Fauna of Louisiana

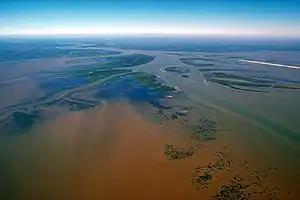
An aerial view of the Atchafalaya Swamp, the largest swamp in the U.S.

Much of the state's lands were formed from sediment washed down the Mississippi River, leaving enormous deltas and vast areas of coastal marsh and swamp. The northern parts of Louisiana mostly consist of woodlands which are home to deer, squirrels, rabbits, bears, muskrats, mink, opossums, bobcats, and skunks. Louisiana's forests offer a mix of oak, pine, beech, black walnut, and cypress trees. In the Piney Woods in the Ark-La-Tex-region, mammals such as the North American cougar, gray fox, feral hogs (razorback), and snakes such as the western cottonmouth, the western worm snake, the Louisiana pine snake, as well as other animals are common.